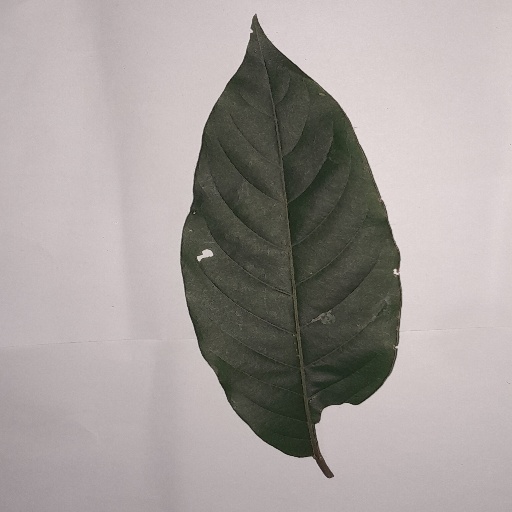
Species: HariTaki
Leaf condition: Shot Hole